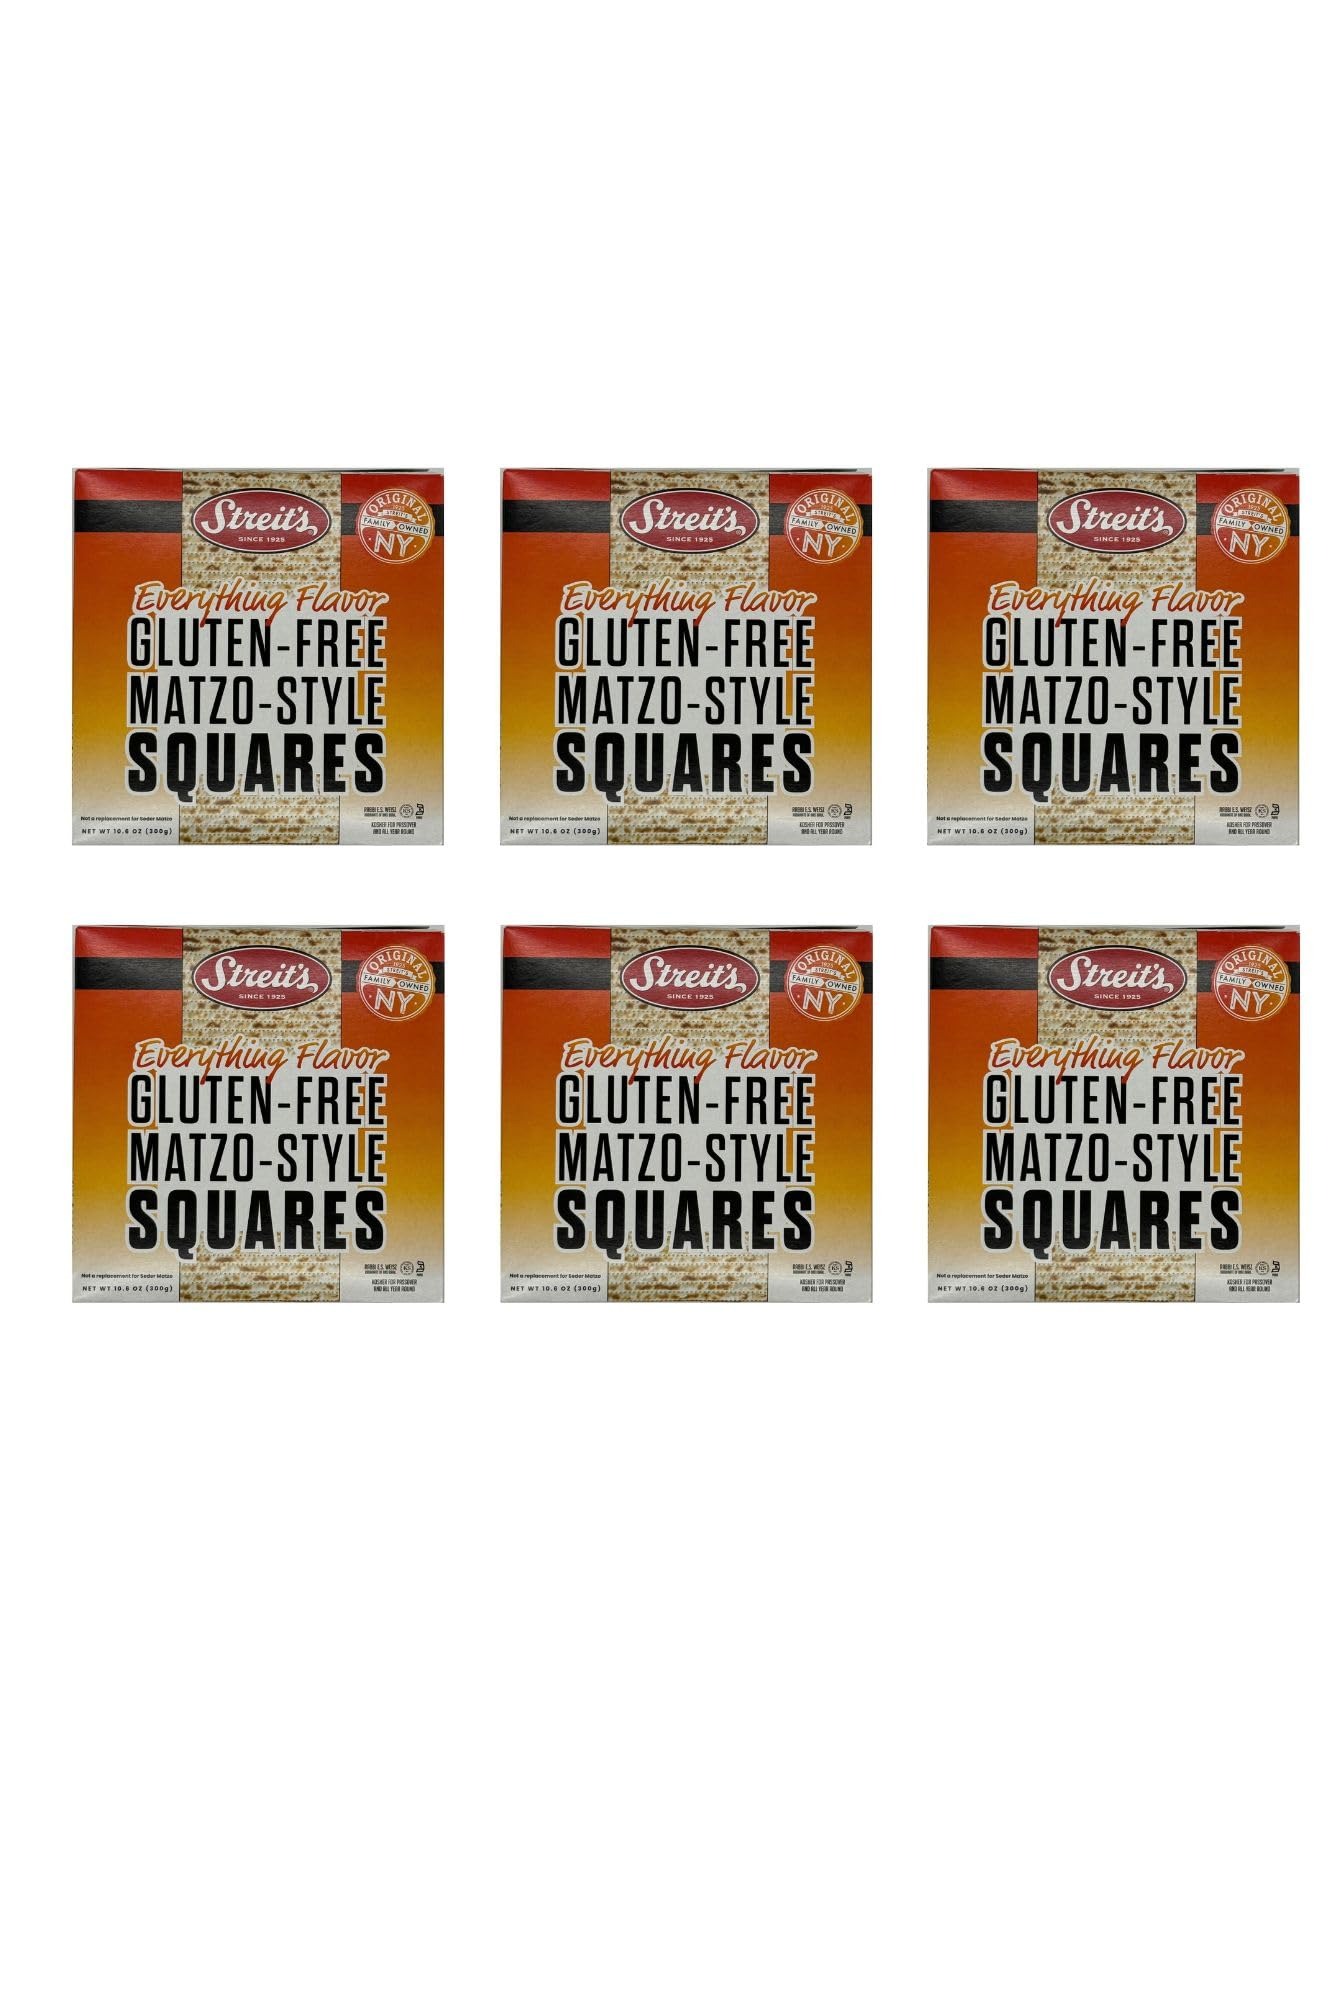
Item Name: Streits Gluten Free Matzo Squares- Everything Flavor - 10.5 OZ (Pack of 6)
Bullet Point 1: Gluten Free
Bullet Point 2: Everything Flavor
Bullet Point 3: NOT A REPLACEMENT FOR SEDER MATZOS
Product Description: Introducing our Streit's Everything Flavor Gluten-Free Matzo-Style Squares, the perfect snack for those with gluten sensitivities. Made with high-quality ingredients, these squares are packed with flavor and crunch, making them a delicious and guilt-free treat. Enjoy the convenience of a gluten-free snack without compromising on taste with Sirius Everything Flavor Matzo-Style Squares.
Value: 63.0
Unit: Ounce

Price: 9.99